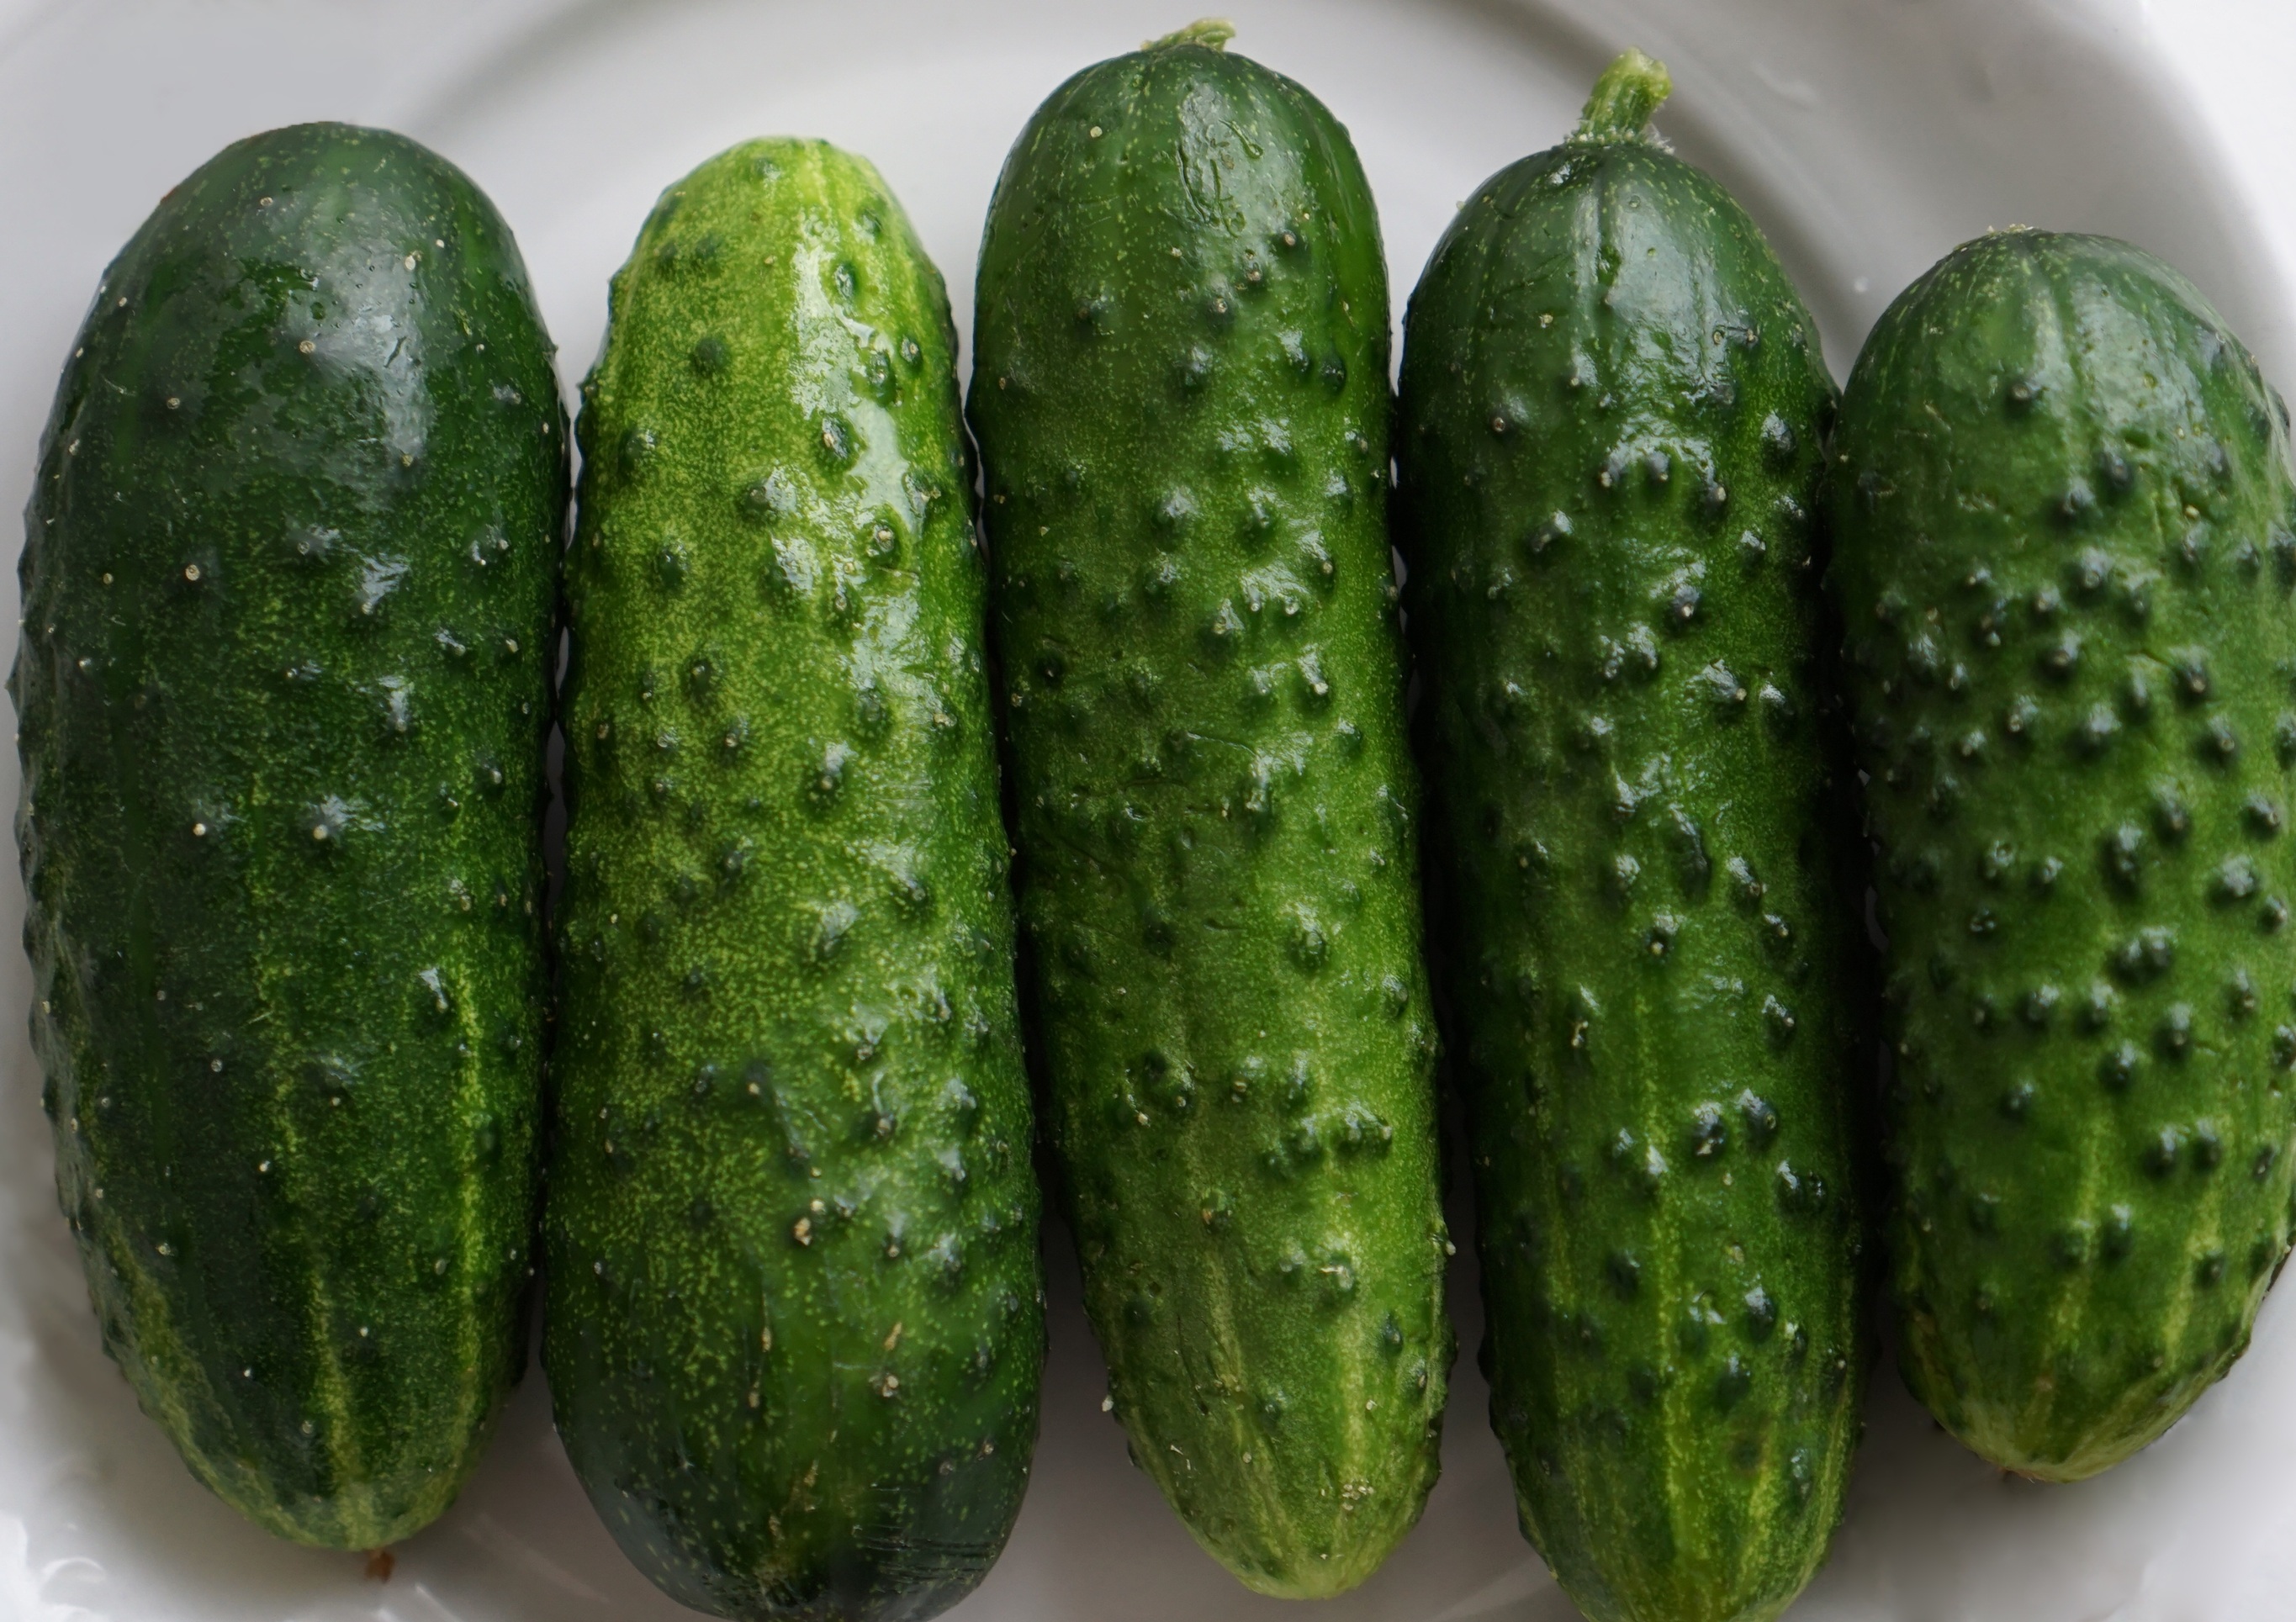
plant, fruit, food, green, produce, vegetable, fresh, kitchen, gourd, eating, vegetables, cucumber, cucurbita, cucumbers, gherkin, preparations, flowering plant, pickled cucumber, ensiling cucumbers, mizeria, land plant, cucumber gourd and melon family, summer squash